Alan Stivell

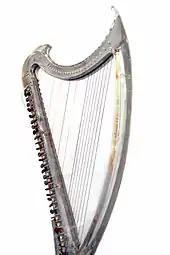
"Crystal Harp" solid-body (Goas-Stivell, 1987)

Alan Stivell was born in the Auvergnat town of Riom. His father, Georges (Jord in Breton) Cochevelou, was a civil servant in the French Ministry of Finance who achieved his dream of recreating a Celtic or Breton harp in the small town of Gourin, Brittany and his mother Fanny-Julienne Dobroushkess was of Lithuanian-Jewish descent. In 1953, Alan began playing the instrument at the age of nine under the tutelage of his father and Denise Megevand, a concert harpist. Alan also learned Celtic mythology, art, and history, as well as the Breton language, traditional Breton dance, and the Scottish bagpipe and the bombarde, a traditional Breton instrument, from the oboe family. Alan began playing concerts at the age of eleven and studied traditional Breton, English, Irish, Scottish, and Welsh folk music, also learning the drum, Irish flute, and tin whistle. He competed in, and won, several Breton traditional music competitions in the Bleimor Pipe band. Alan spent his childhood in Paris, with its cosmopolitan influences. But he fell in love with Breton music and Celtic culture, in general, and often went back in his teens to Brittany.